Sky position (RA, Dec in degrees): 21.759, 1.01
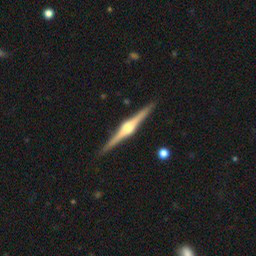
Galaxy morphology: Edge-on Galaxies with Bulge